Anglesey Sidings

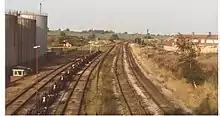
Anglesey Sidings in 1980s.

The Anglesey Sidings is a former sidings terminal located on the South Staffordshire Line, Staffordshire, England, and served for a time as an oil terminal. The sidings are located on the other end of the A5 Watling Street in Brownhills near the border of Lichfield.